Linda L. Fagan

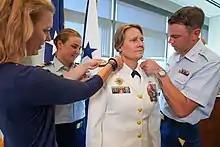
Vice Adm. Fagan is promoted to the rank of admiral during a ceremony at Coast Guard Headquarters, June 18, 2021.

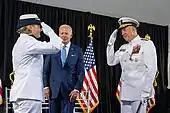
Adm. Fagan assumes command of the United States Coast Guard from outgoing commandant, Adm. Karl L. Schultz on June 1, 2022.

Born in Columbus, Ohio, Fagan graduated from the United States Coast Guard Academy in 1985 with a B.S. degree in marine science. She later earned a Master of Marine Affairs degree from the University of Washington in 2000 and an M.S. degree in national security strategy from the Industrial College of the Armed Forces at the National Defense University in 2008.